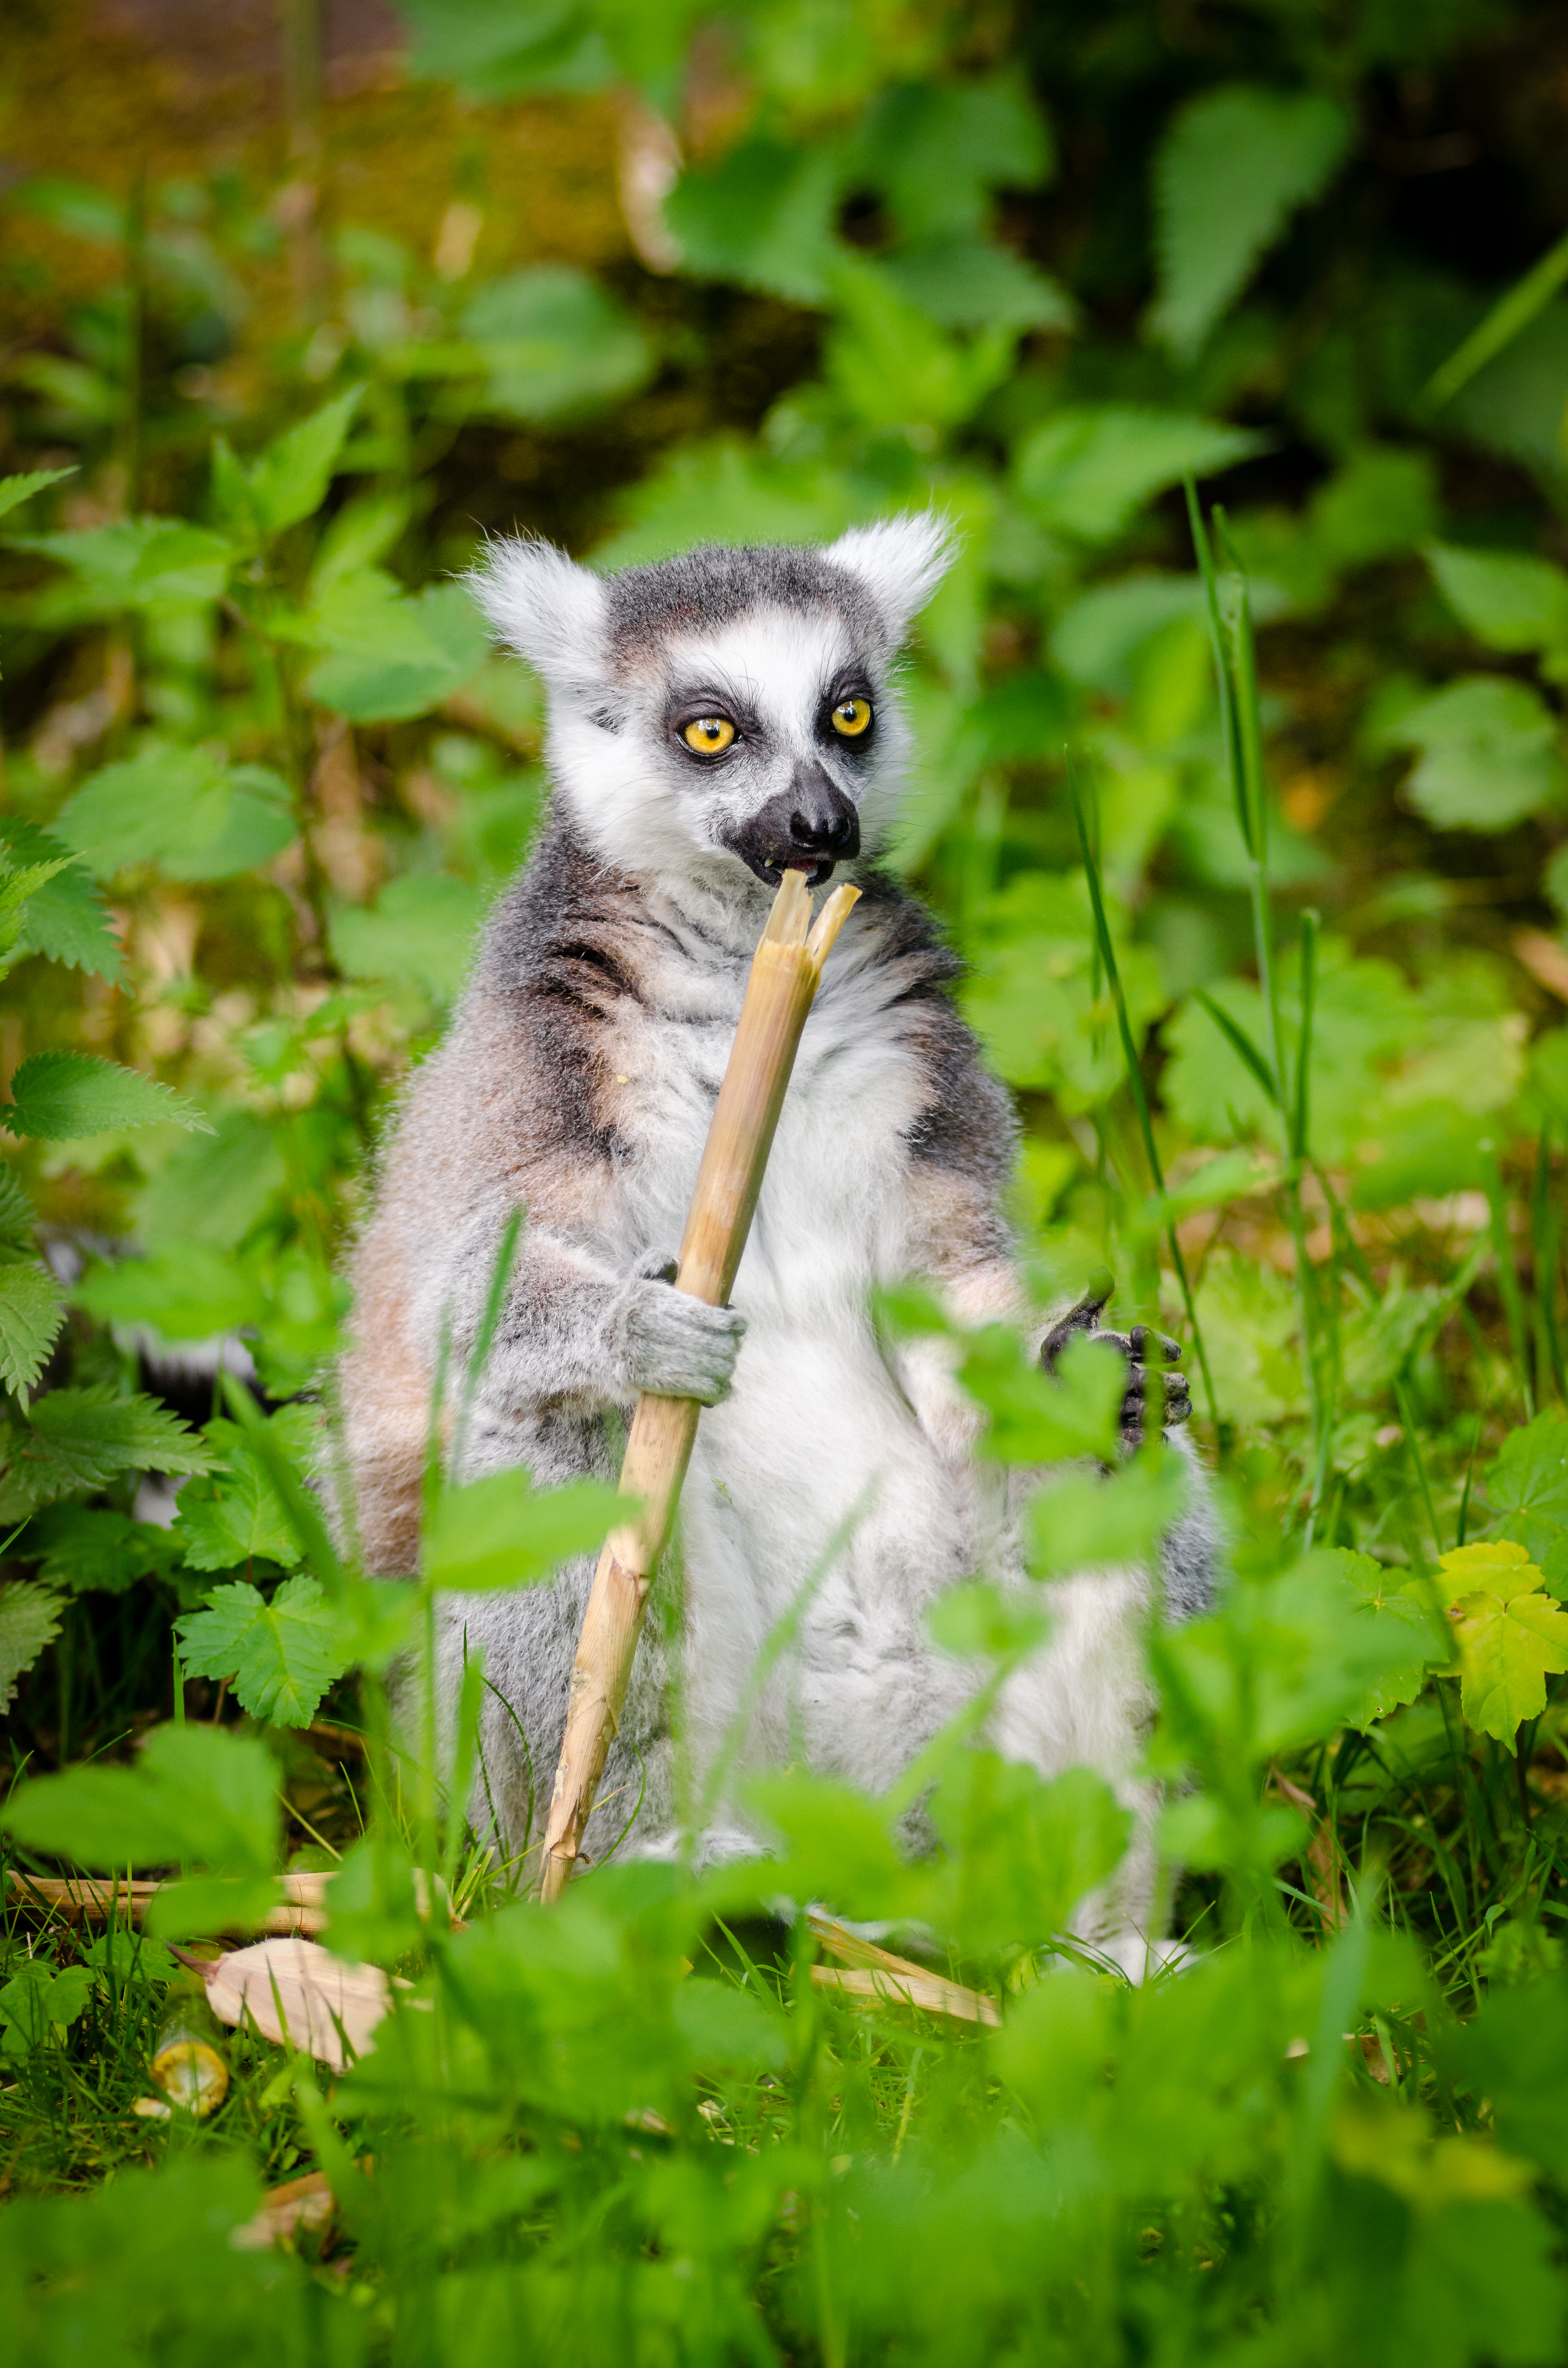
nature, forest, branch, animal, wildlife, zoo, jungle, mammal, fauna, primate, madagascar, vertebrate, lemur